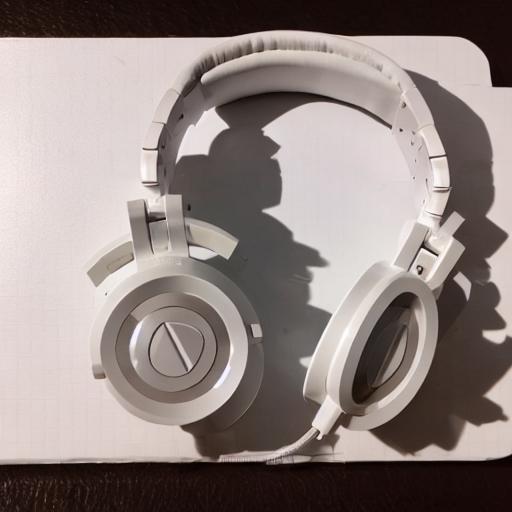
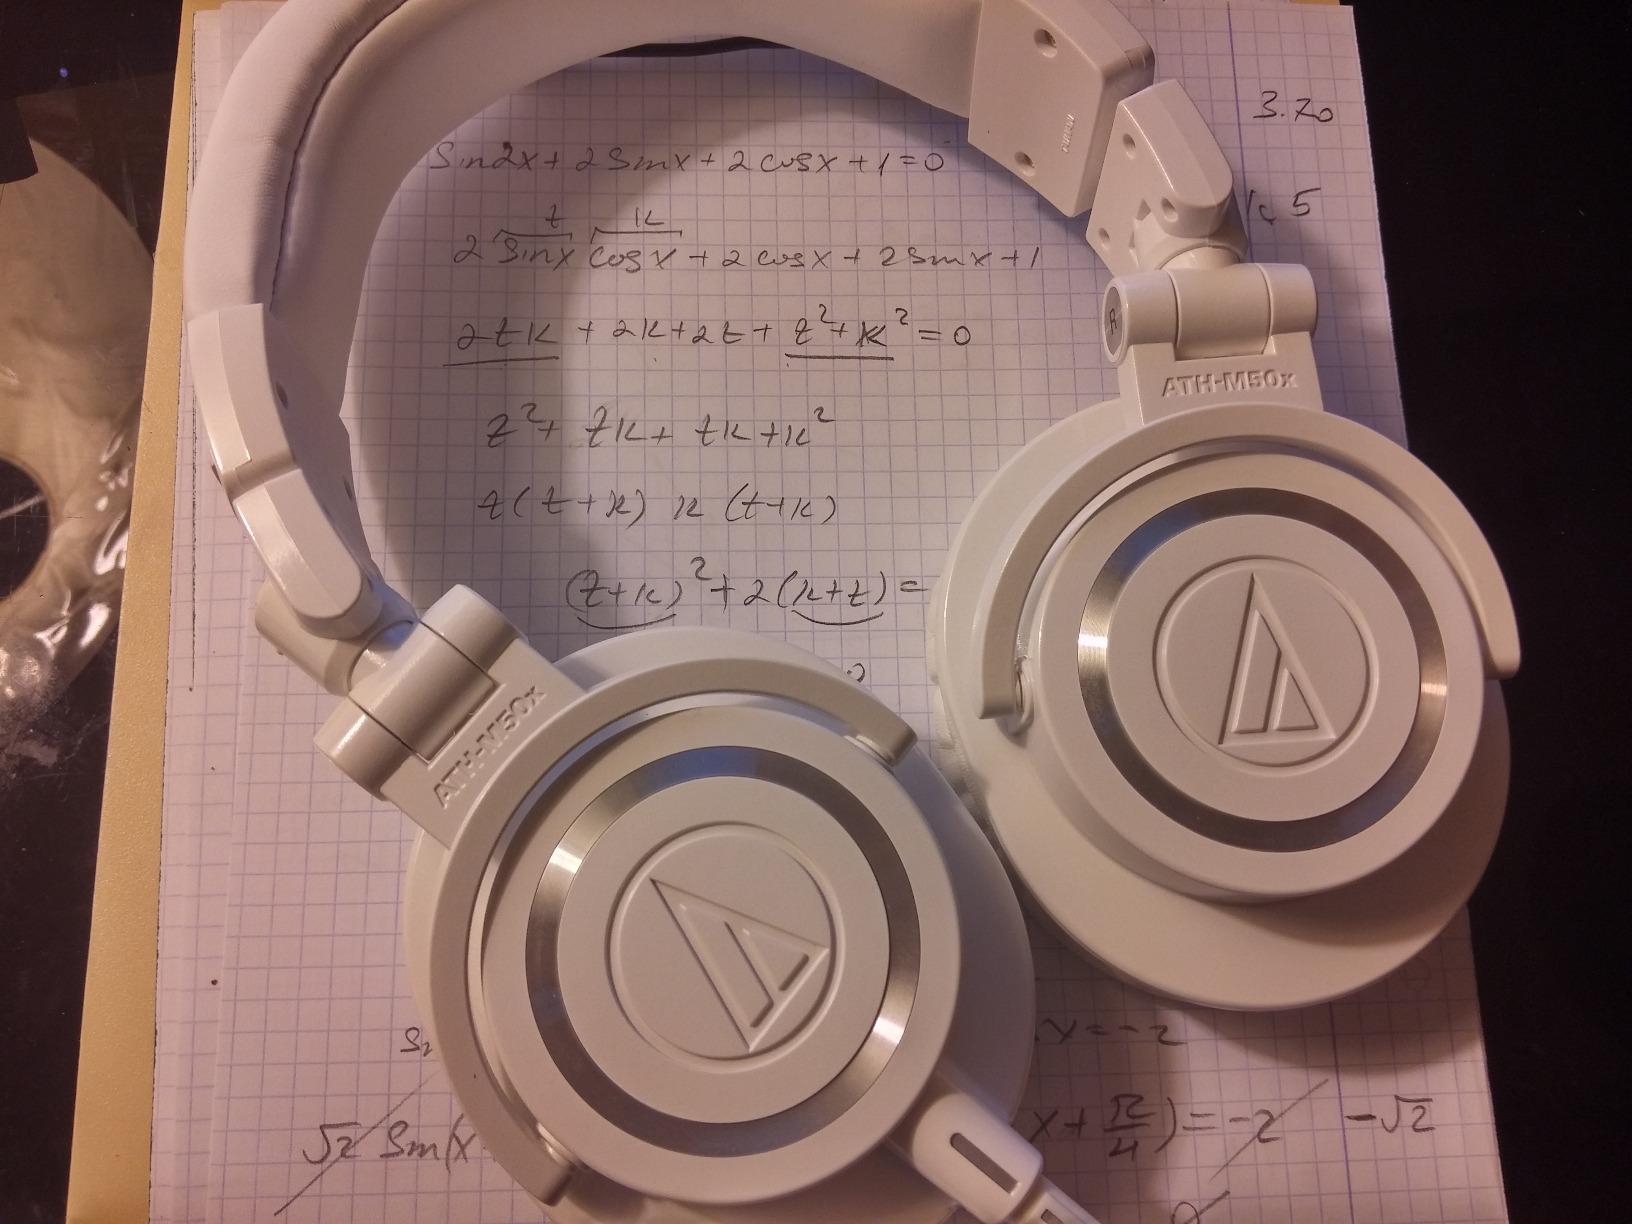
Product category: headphones
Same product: no